List of rail accidents (1890–1899)

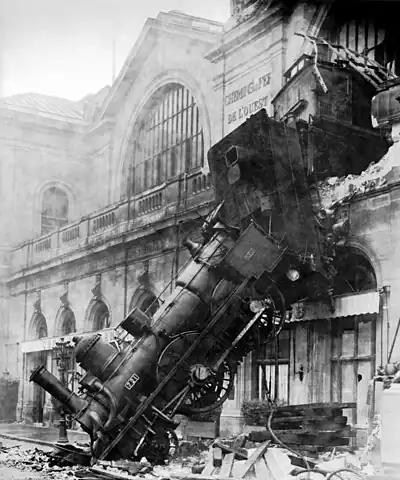
Train goes too far at Gare Montparnasse, Paris. (October 22, 1895)

August 9 – "United States" – 1894 Rock Island railroad wreck, Lincoln, Nebraska: Determined to be an act of sabotage. Eleven of 33 passengers died.